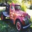
Label: truck